Castillon-en-Couserans

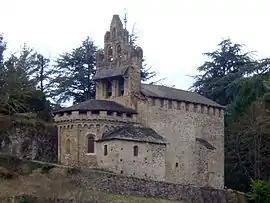
The chapel in Castillon-en-Couserans

Castillon-en-Couserans (literally "Castillon in Couserans") is a commune in the Ariège department in southwestern France.